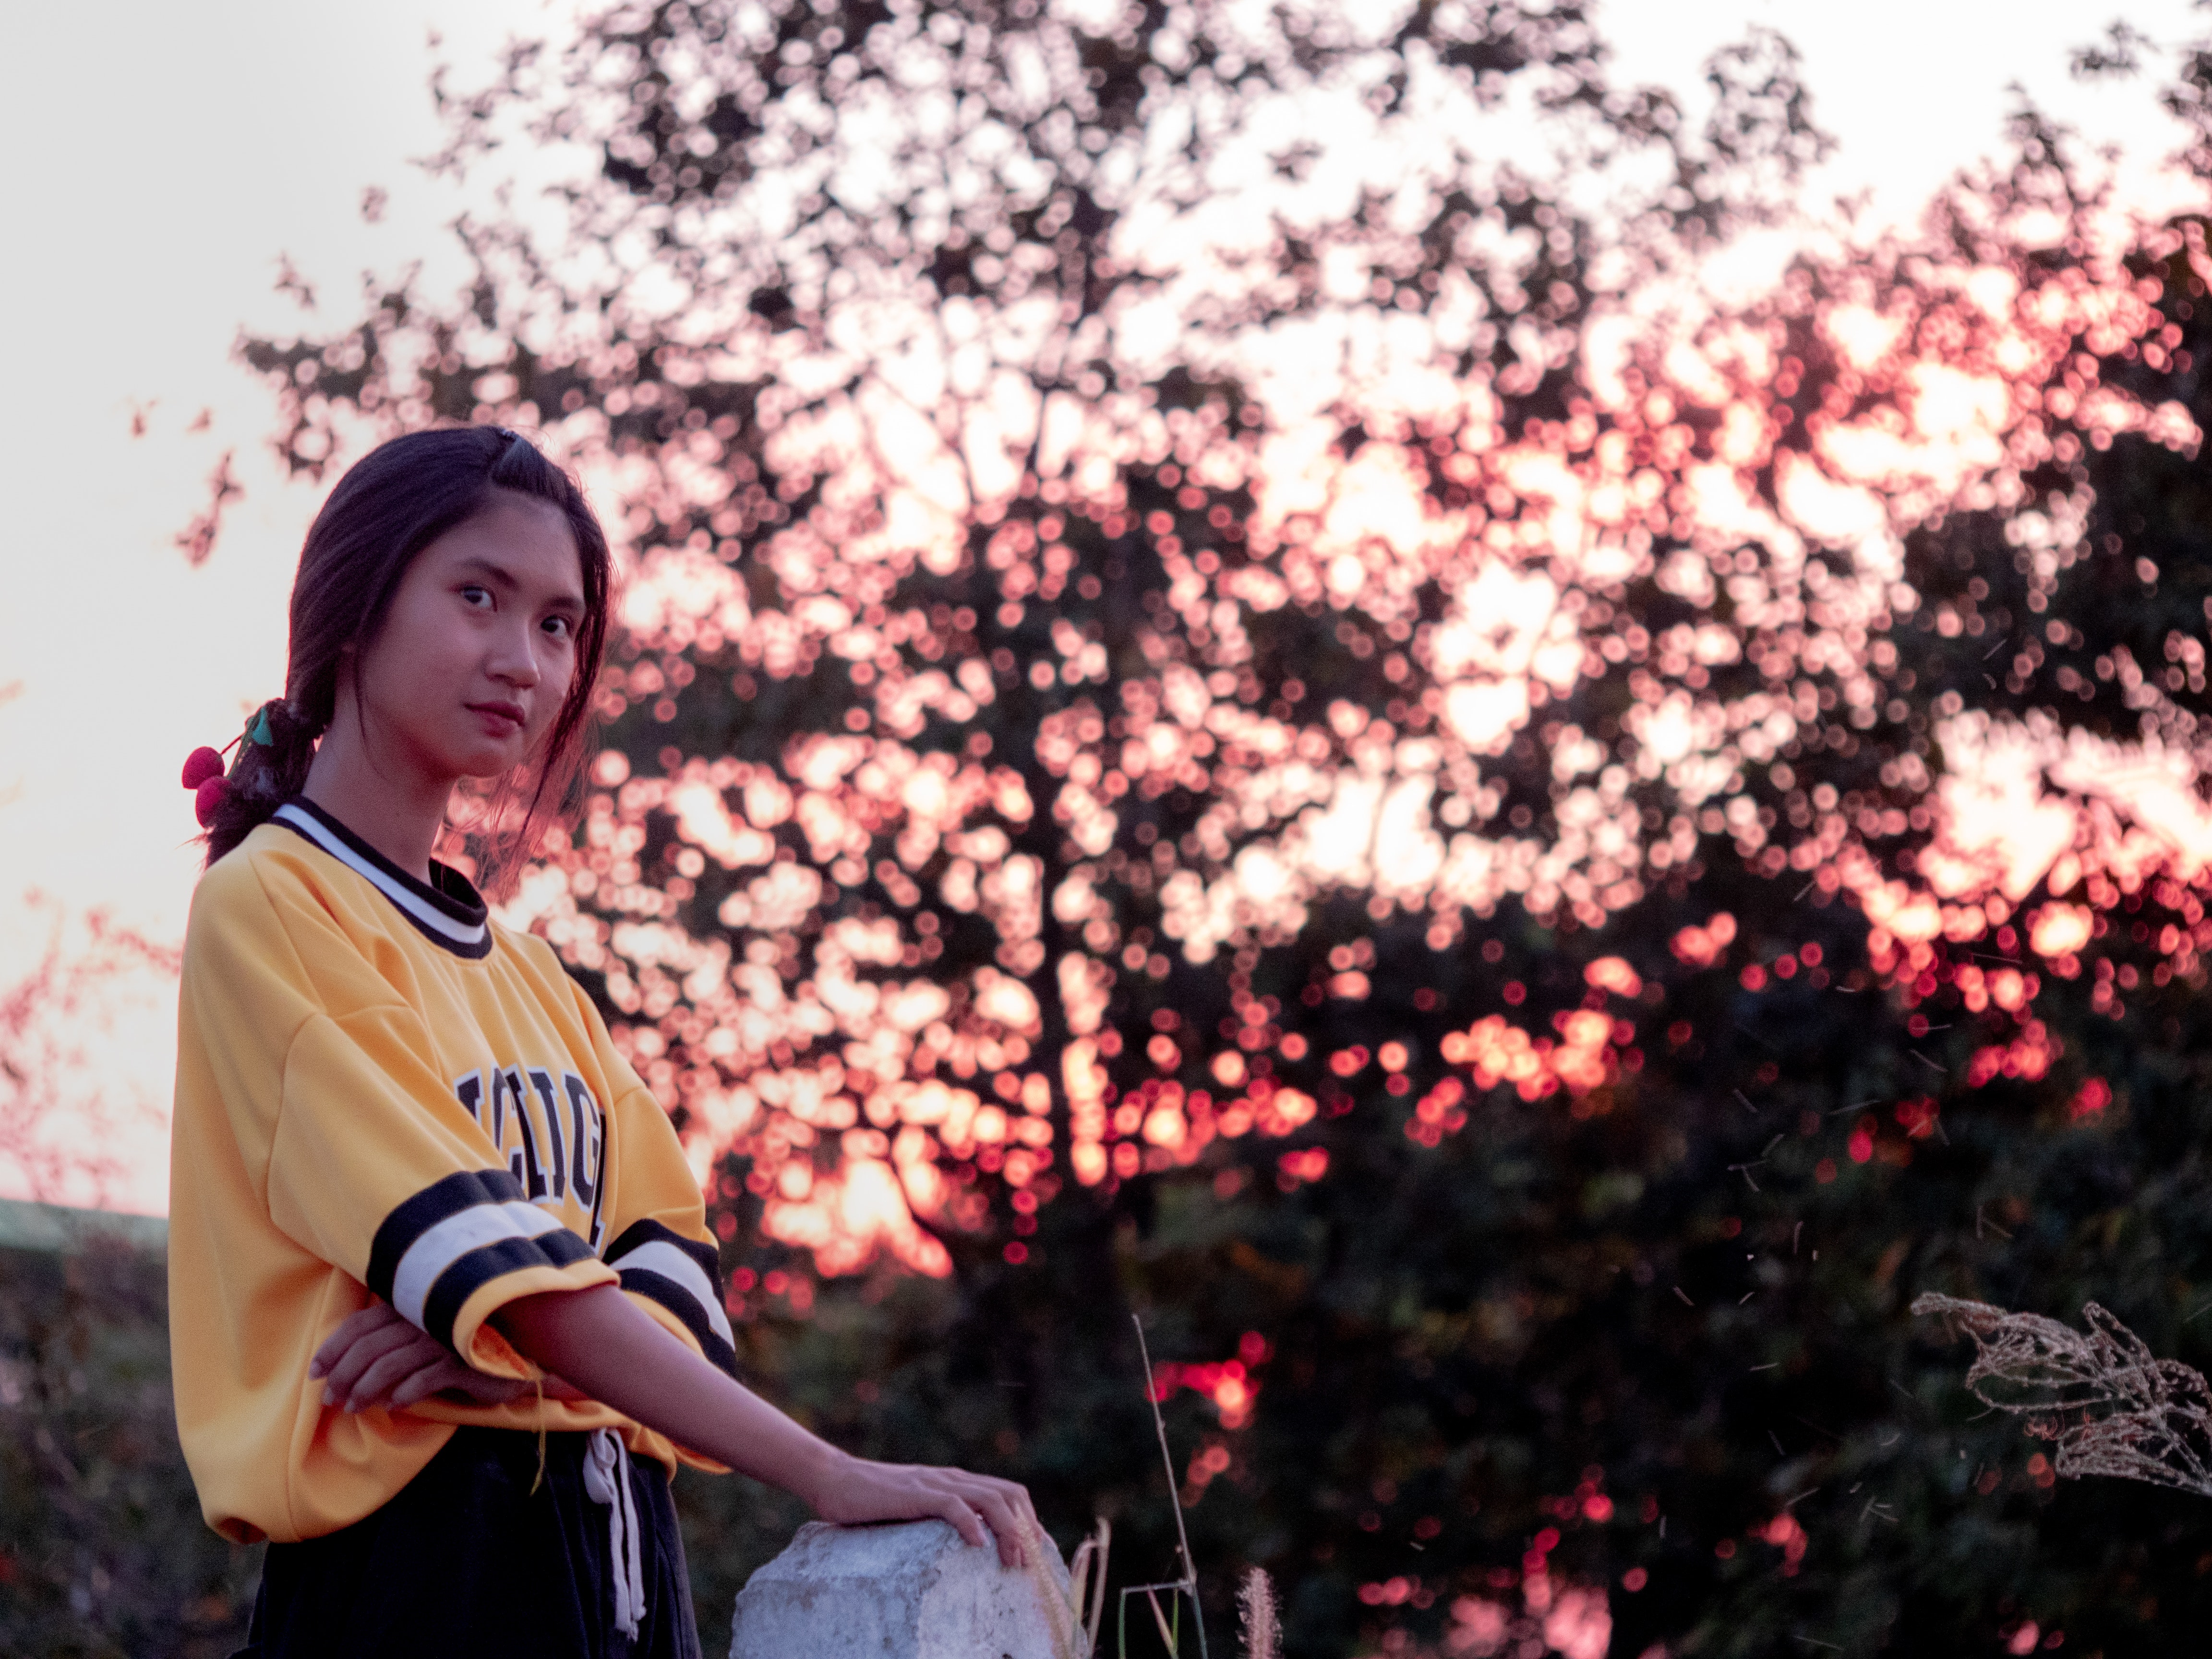
pink, spring, sky, fun, tree, happy, photography, plant, smile